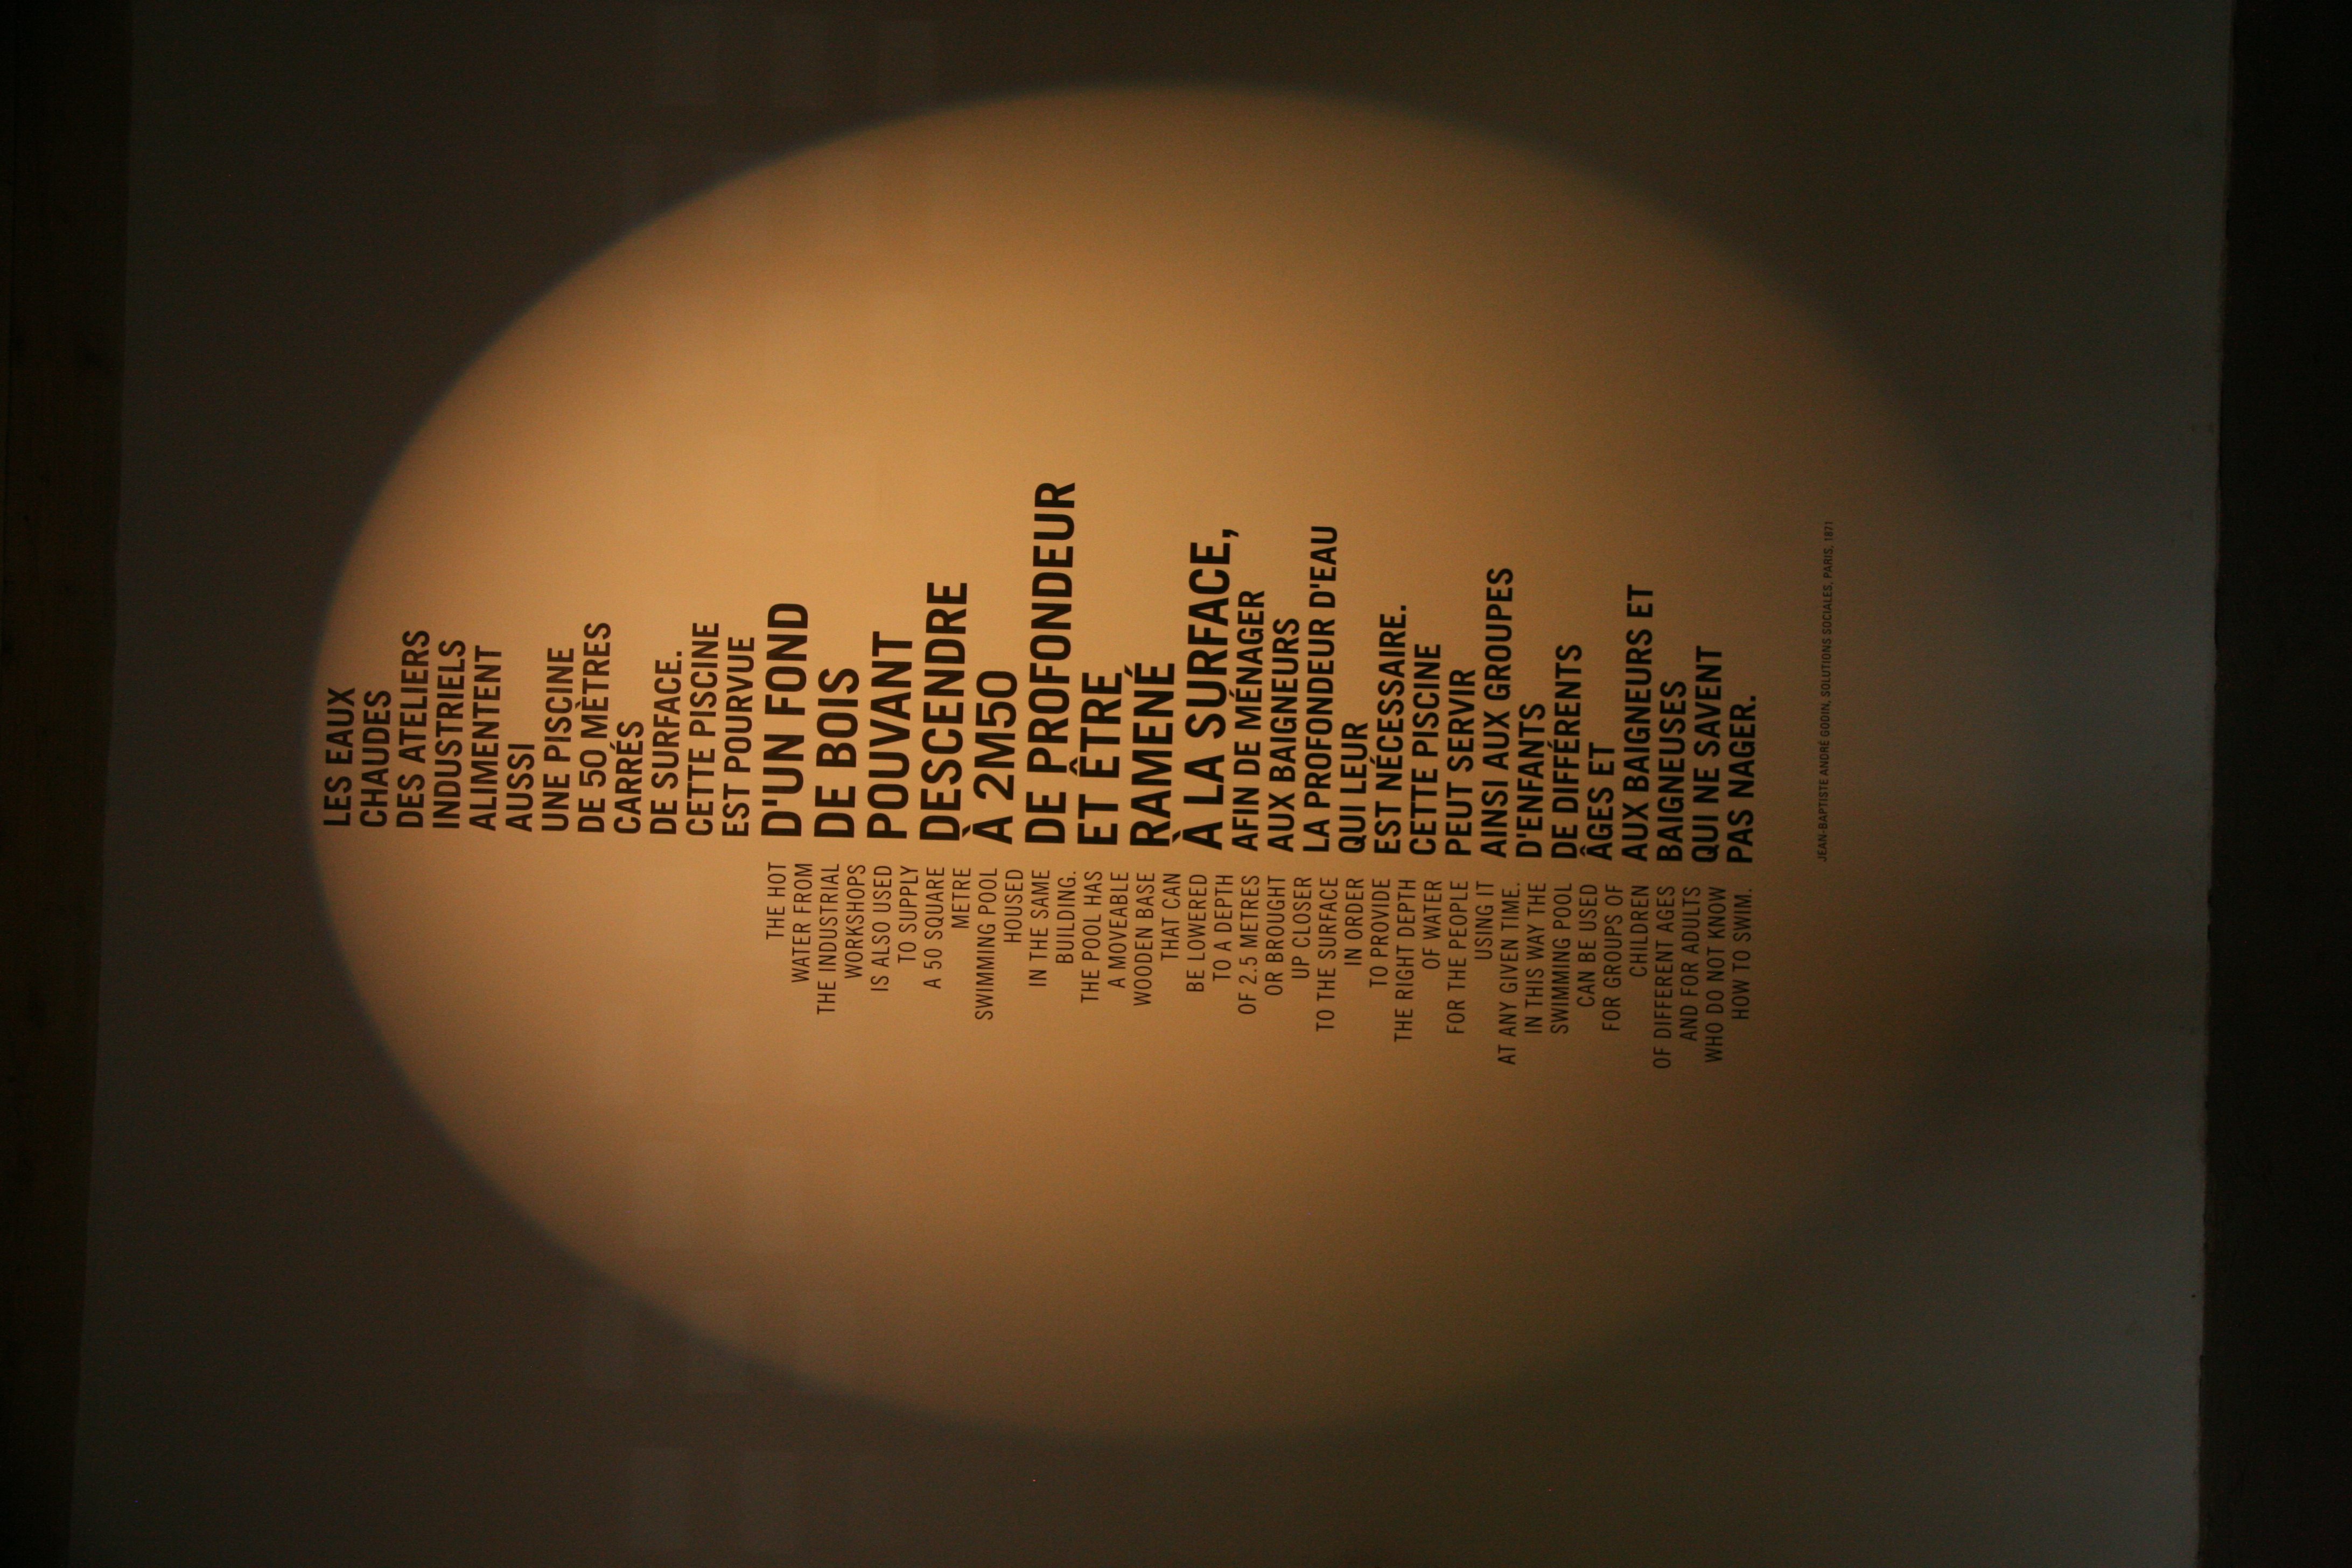
architecture, sun, atmosphere, social, typography, circle, swimmingpool, astronomy, text, arquitectura, piscine, bao, planet, graphic, utopia, graphisme, shape, washroom, architektur, lettering, screenshot, guise, socialism, godin, aisne, phalanstre, familistre, palaissocial, 19me, utopie, socialpalace, hygiene, waschraum, buanderie, grafik, astronomical object, atmosphere of earth